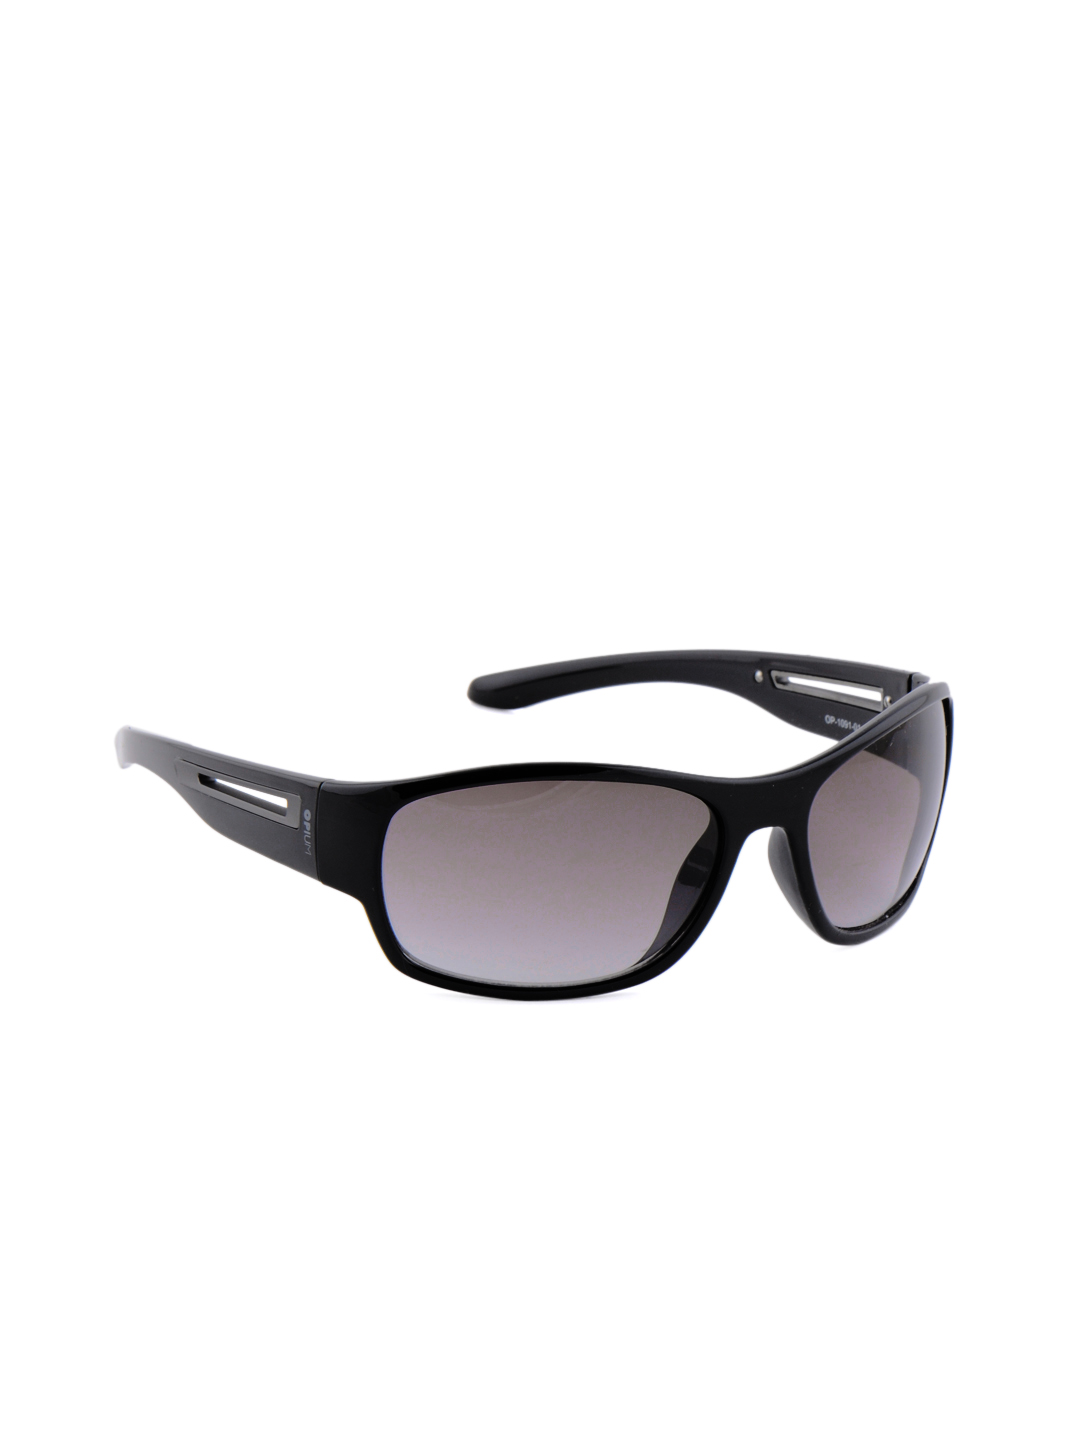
Opium Unisex Black Sunglass
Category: Accessories / Eyewear / Sunglasses
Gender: Unisex
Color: Black
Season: Winter 2016
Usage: Casual